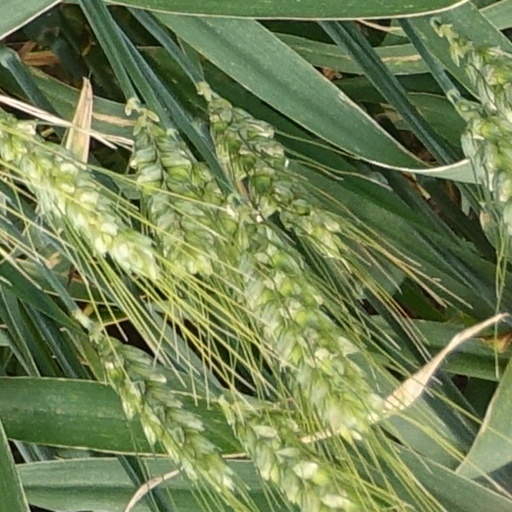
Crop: wheat